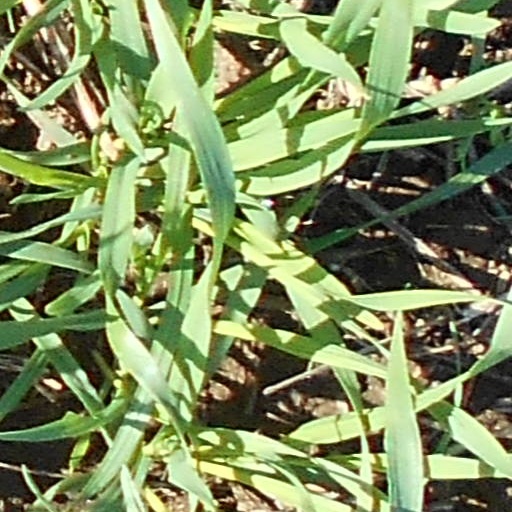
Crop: wheat